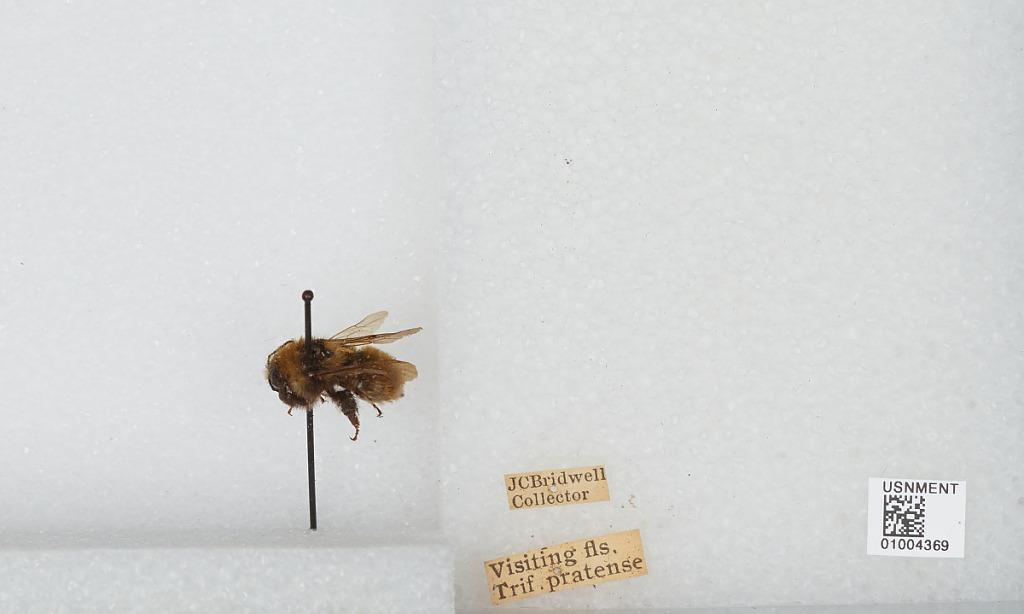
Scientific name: Bombus (Subterraneobombus) appositus Cresson
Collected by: J. Bridwell